History of the Balkans

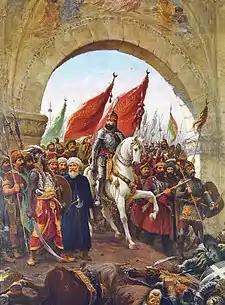
Sultan Mehmed the Conqueror's entry into Constantinople

In the 7th century, the First Bulgarian Empire was established by Khan Asparuh. It greatly increased in strength in the following centuries, stretching from the Dnieper to present-day Budapest and the Mediterranean. Bulgaria dominated the Balkans for the next four centuries and was instrumental in the adoption of Christianity in the region and among other Slavs. Bulgarian Tsar Simeon I the Great, following the cultural and political course of his father Boris I, ordered the creation of the Bulgarian alphabet, which was later spread by missionaries to the north, reaching the lands of present-day Russia.